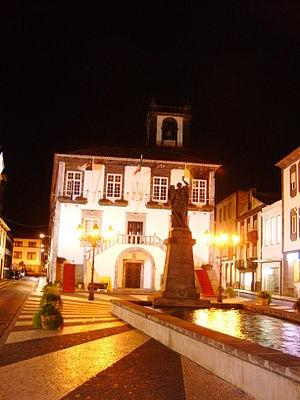
Ponta Delgada est une ville portugaise, située sur la côte sud de l'île de São Miguel, dans l'archipel des Açores. C'est une des capitales administratives et le centre économique le plus important de la région autonome des Açores. C'est aussi une ville historique avec des églises et des couvents. Sa population est de 68 809 habitants selon le recensement de 2011. La commune, d'une superficie de 231,90 km², est divisée en 24 freguesias.